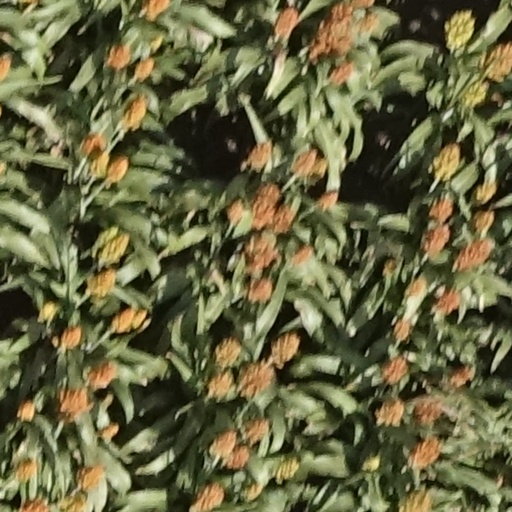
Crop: sorghum